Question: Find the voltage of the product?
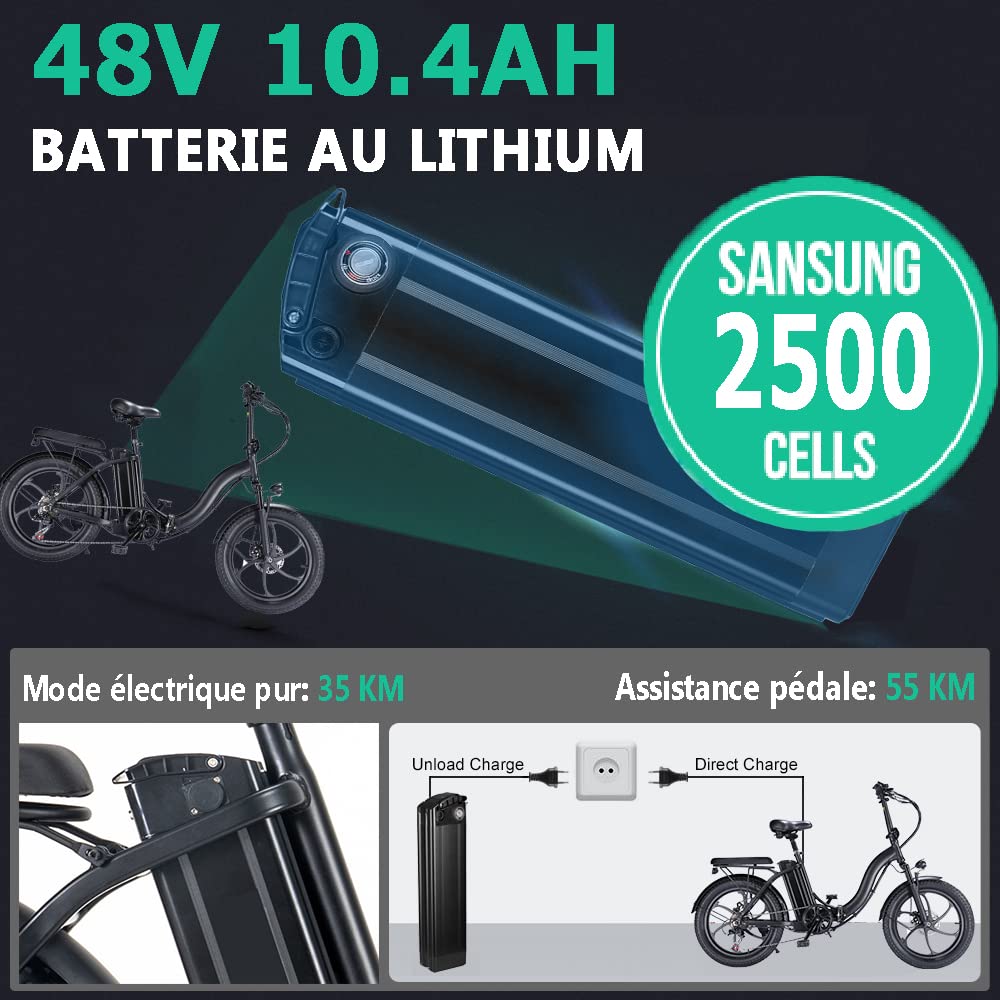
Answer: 48.0 volt